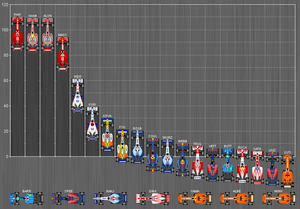
Le championnat du monde de Formule 1 2007 qui se déroule en 17 manches entre le 18 mars et le 21 octobre 2007, est remporté par le Finlandais Kimi Räikkönen sur Ferrari chez les pilotes et par la Scuderia Ferrari chez les constructeurs.